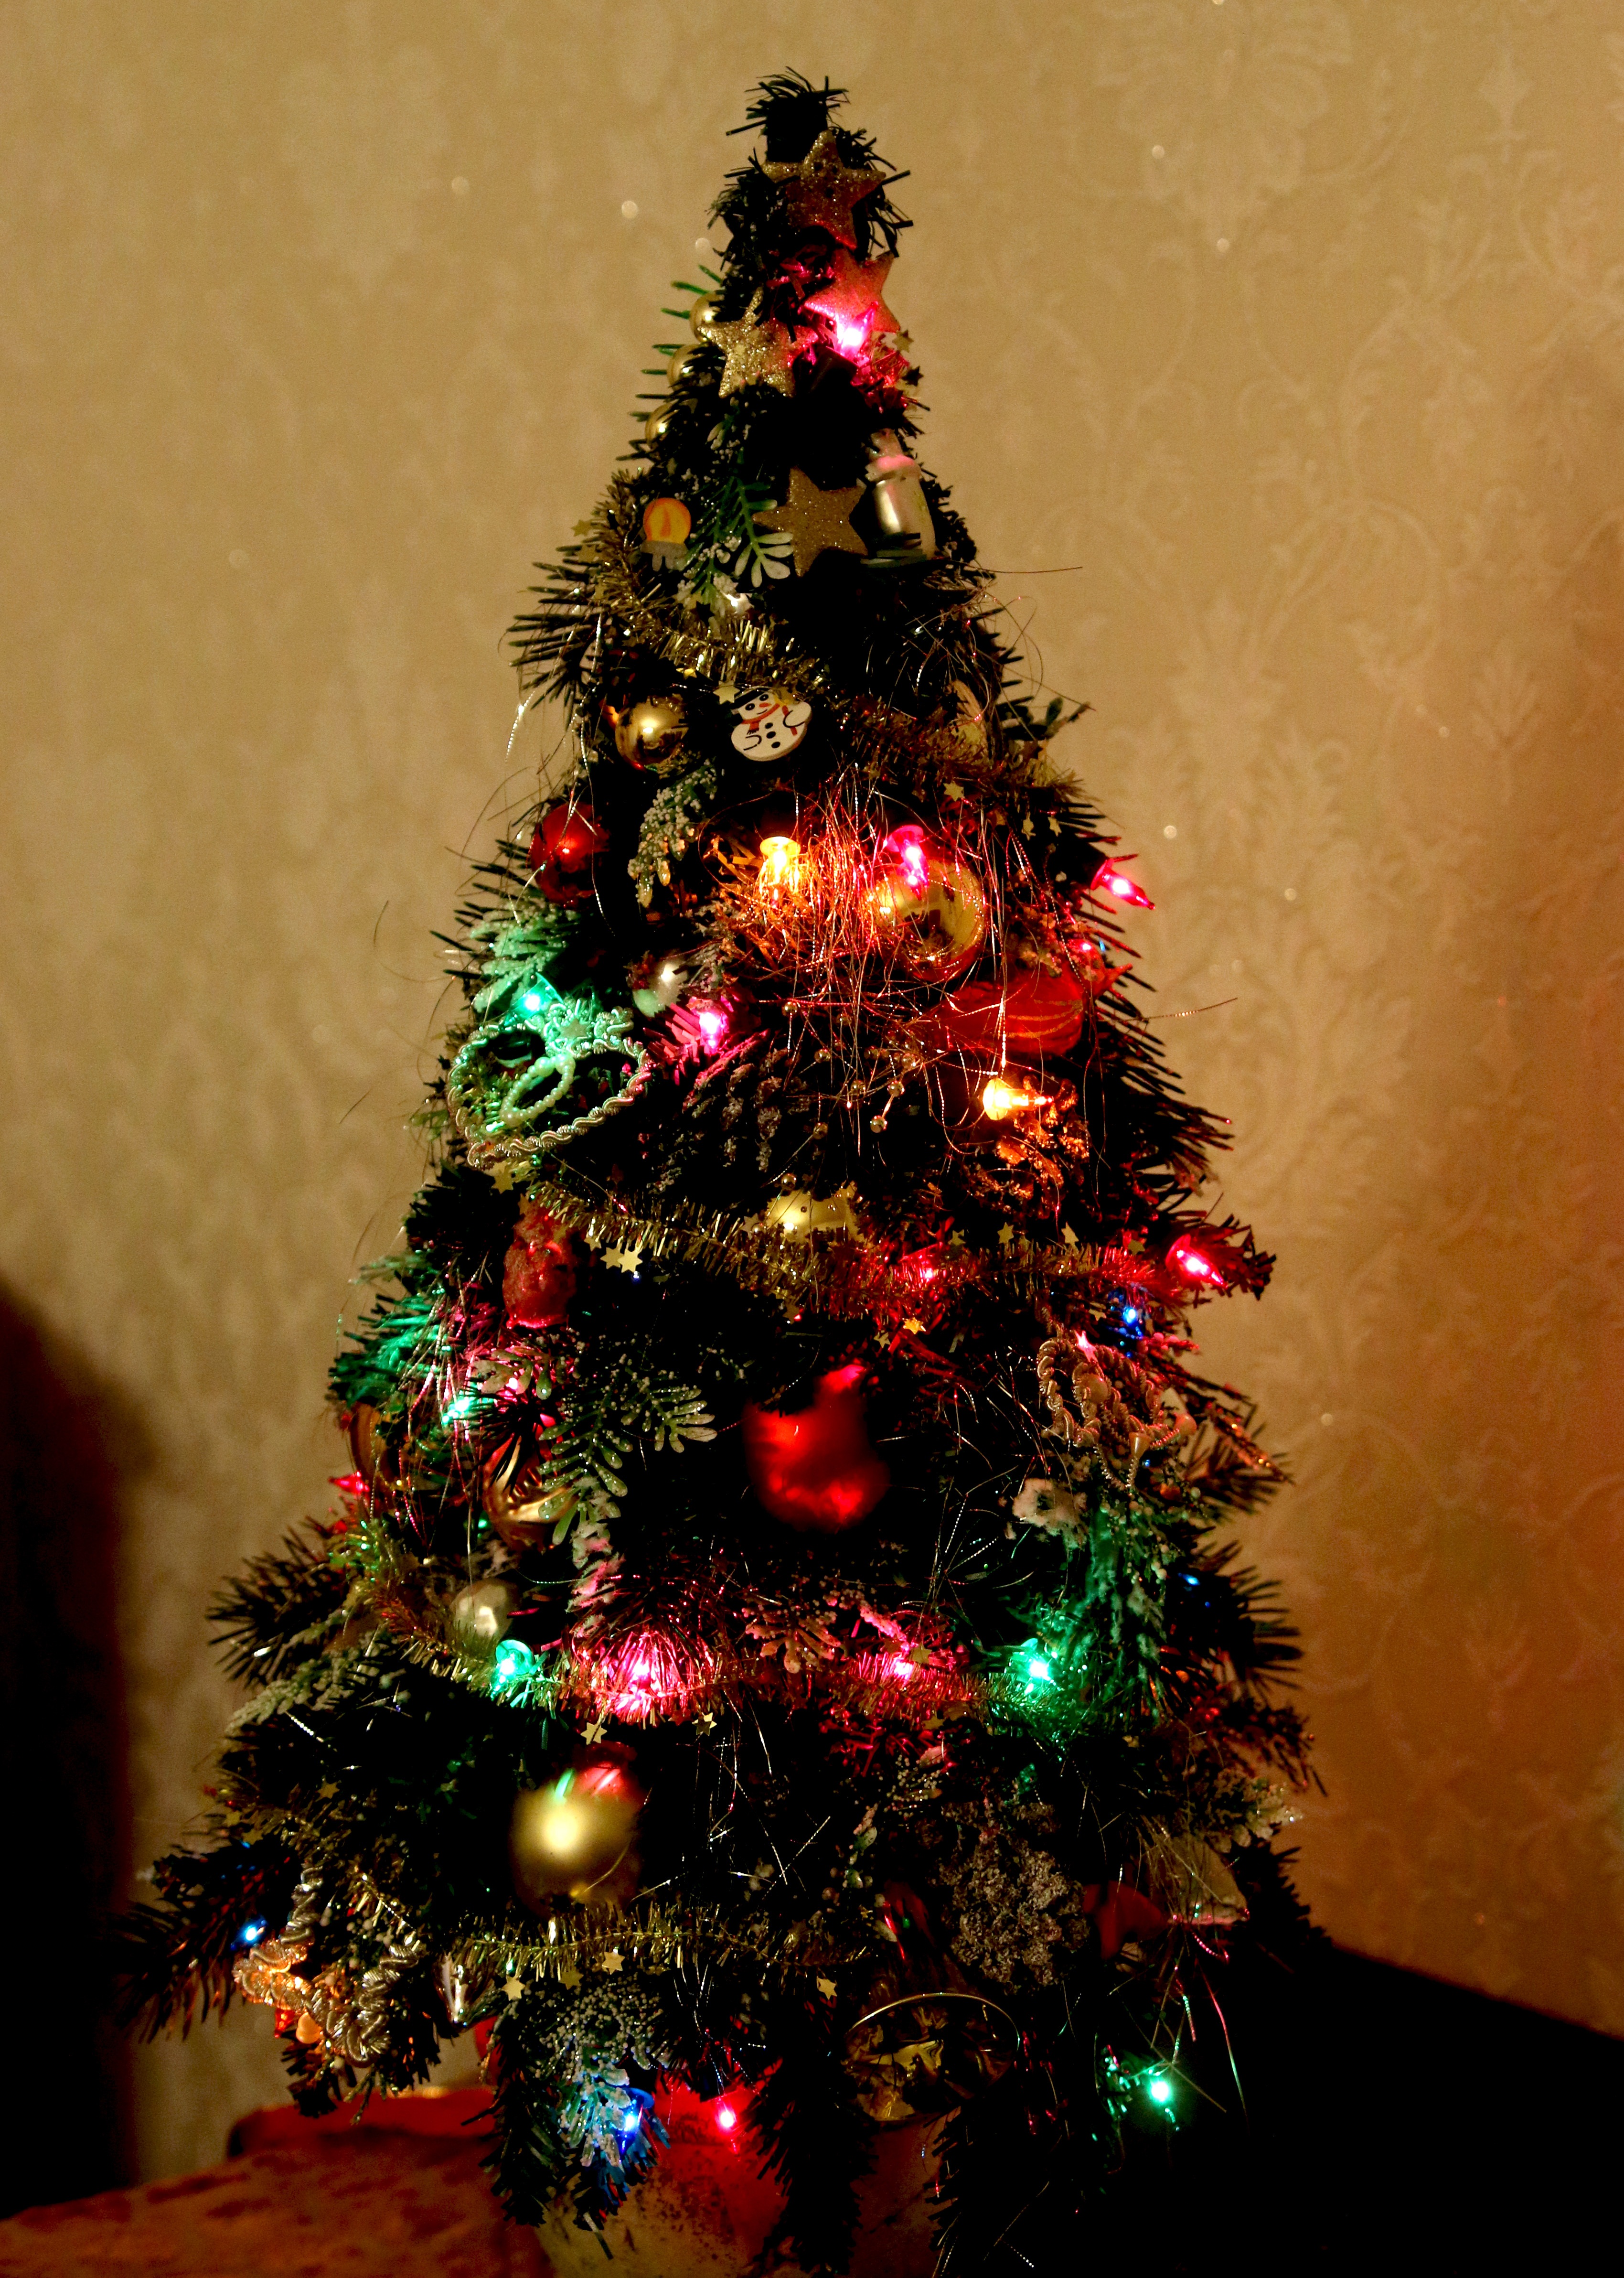
tree, plant, atmosphere, decoration, holiday, christmas, lighting, christmas tree, christmas ornament, christmas decoration, christmas time, festival, weihnachtsbaumschmuck, christmas ornaments, tree decorations, lichterkette, glaskugeln, woody plant